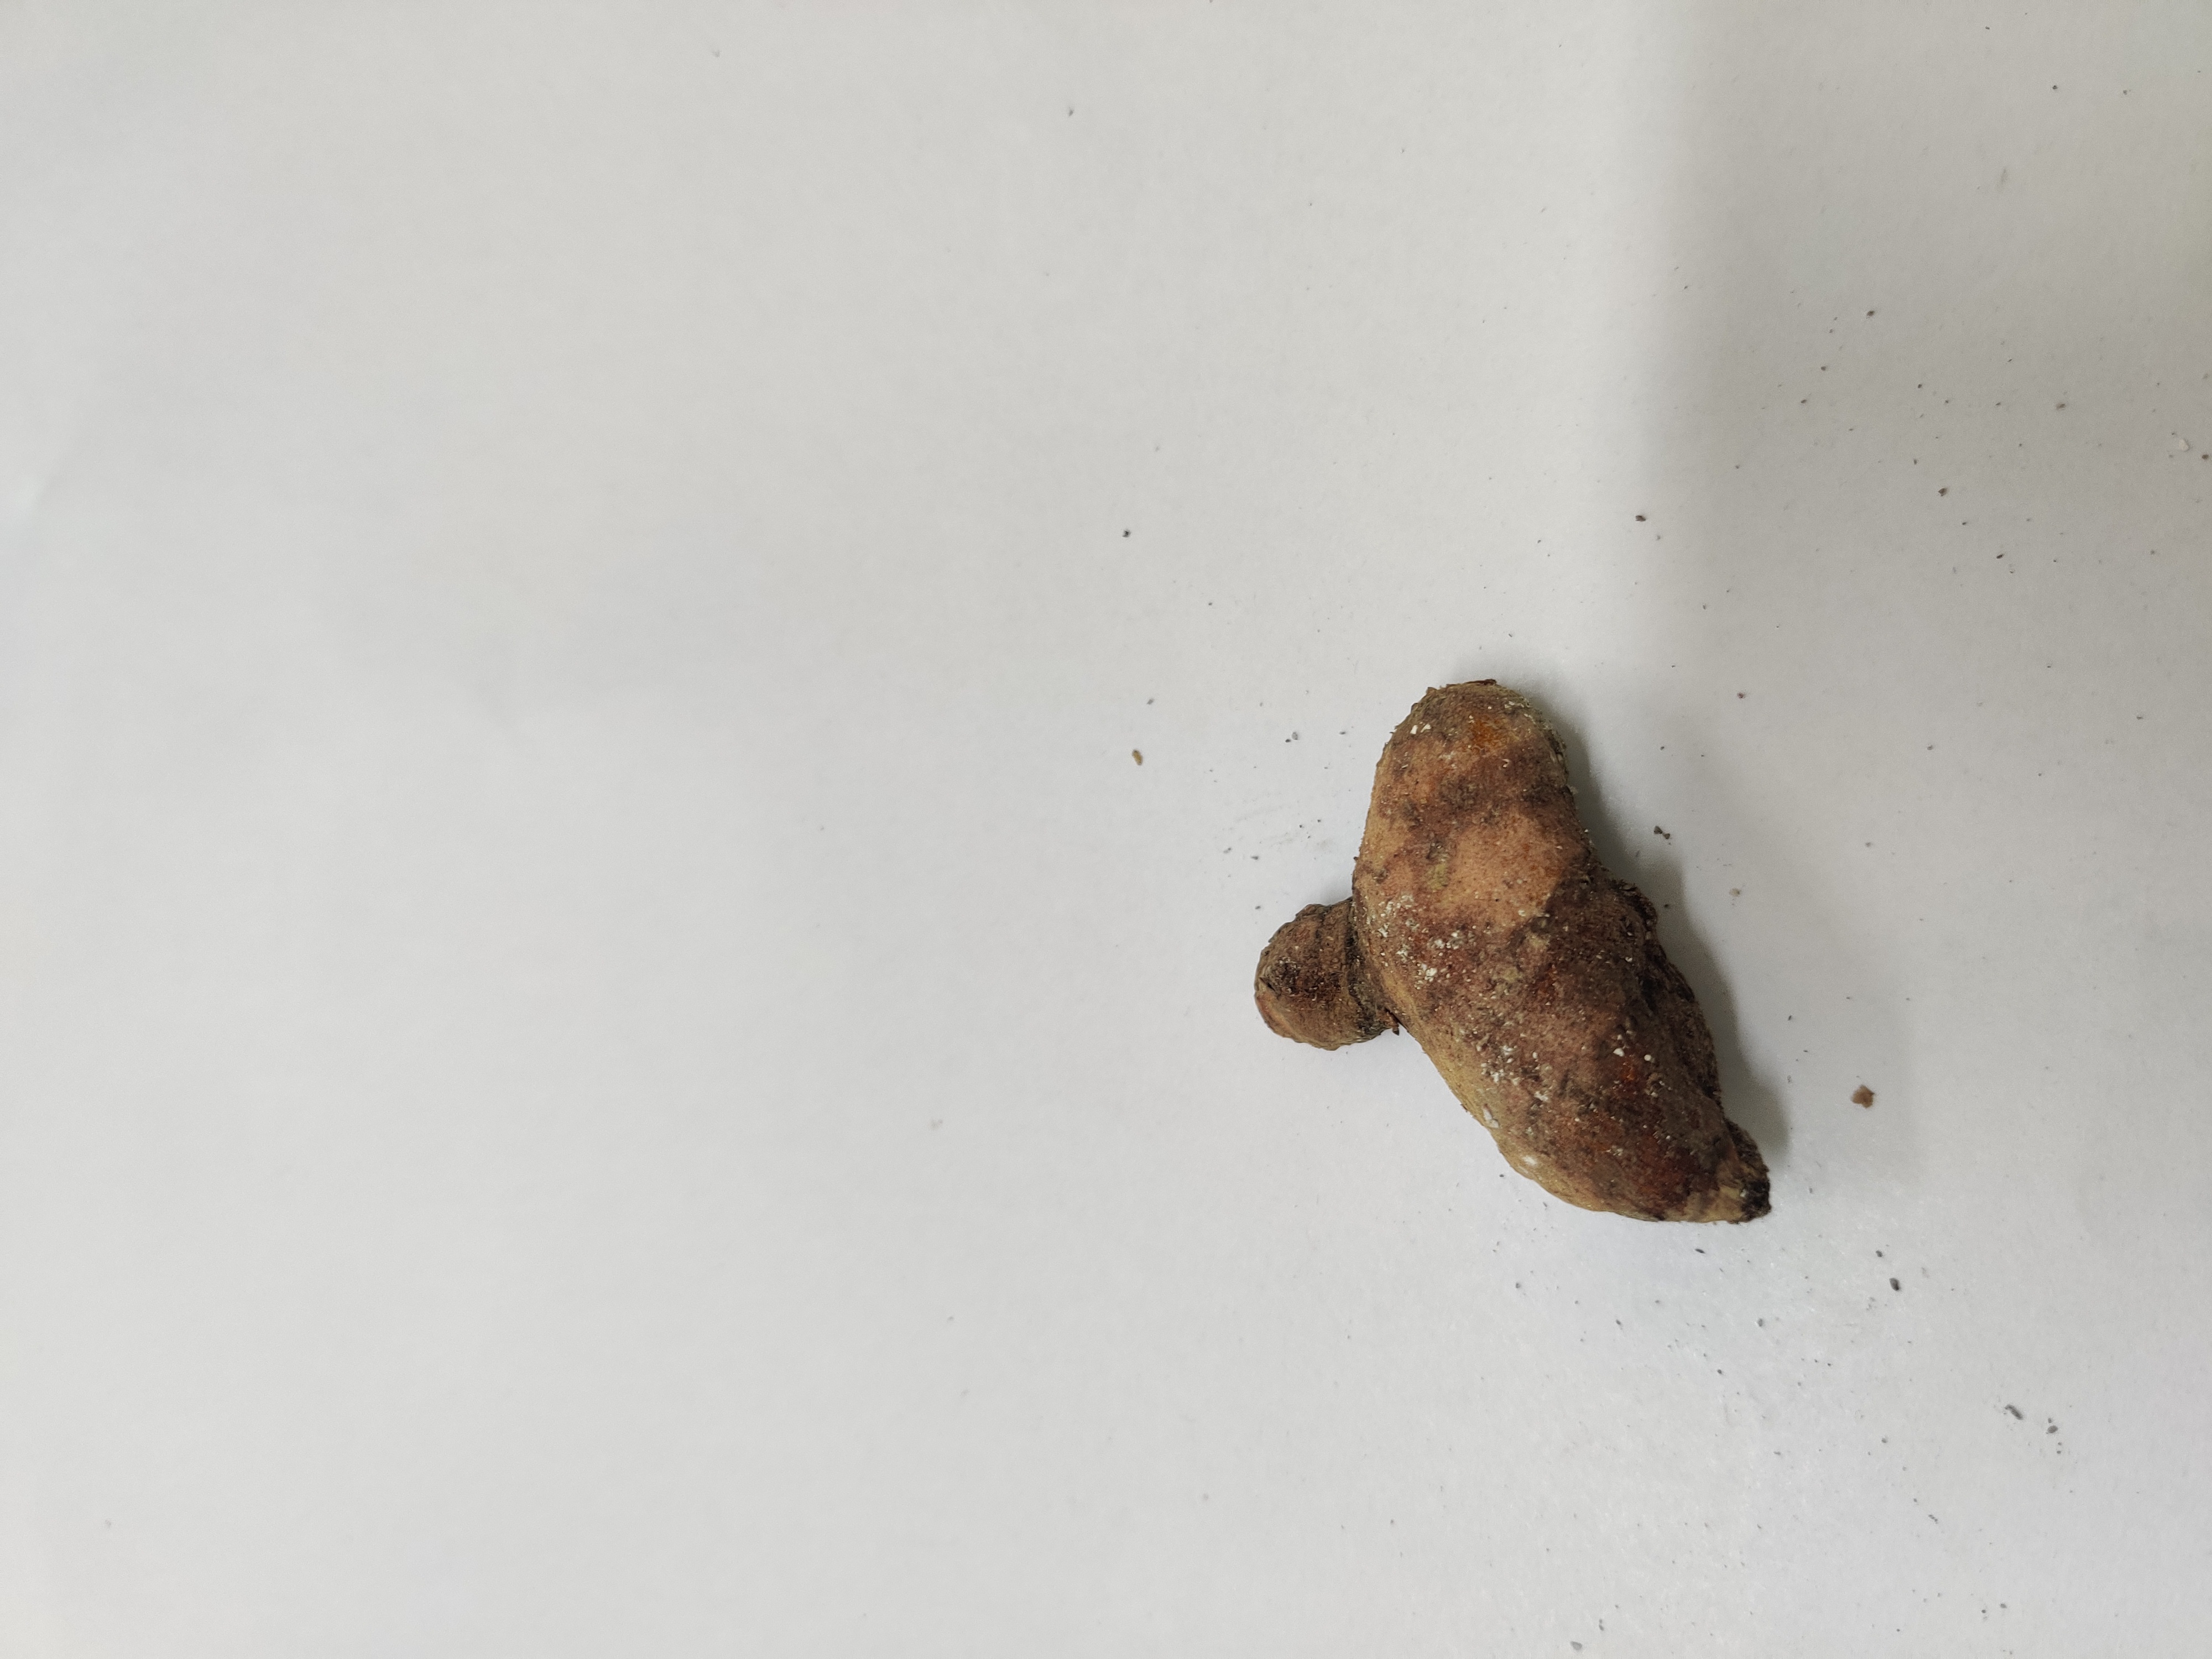
Crop: Turmeric
Condition: Severely Damaged